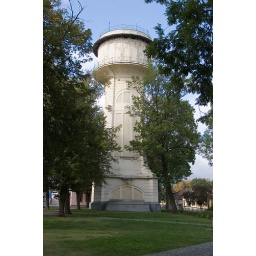
Nymburk, Czech Republic: A water station tower built in somewhat Art Noveau style in twenties.